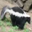
Label: skunk